Nanette Milne

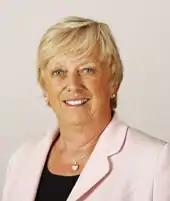

Nanette Lilian Margaret Milne (born 27 April 1942) is a former Scottish Conservative Party politician. She served as a Member of the Scottish Parliament (MSP) for North East Scotland from 2003 to 2016.